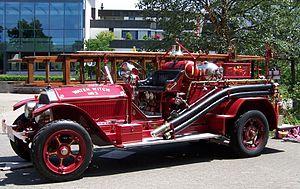
L'American LaFrance Fire Engine Company était l'un des plus anciens fabricants d'appareils d'incendie aux États-Unis.